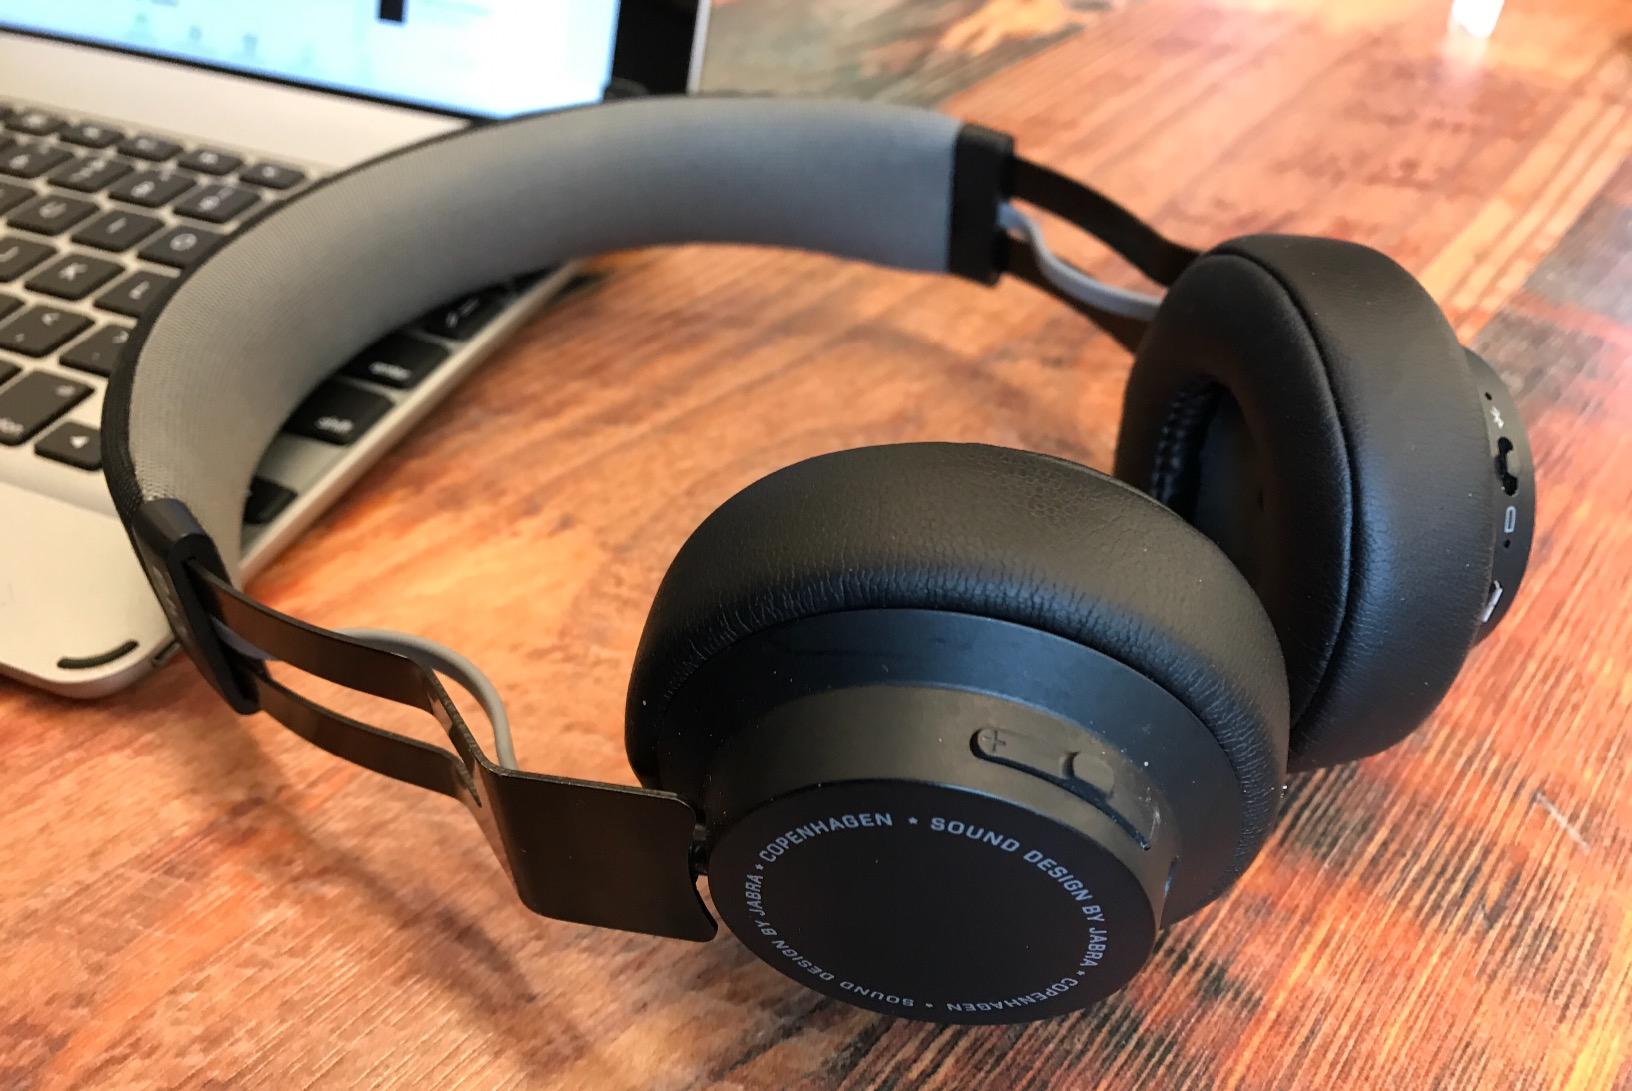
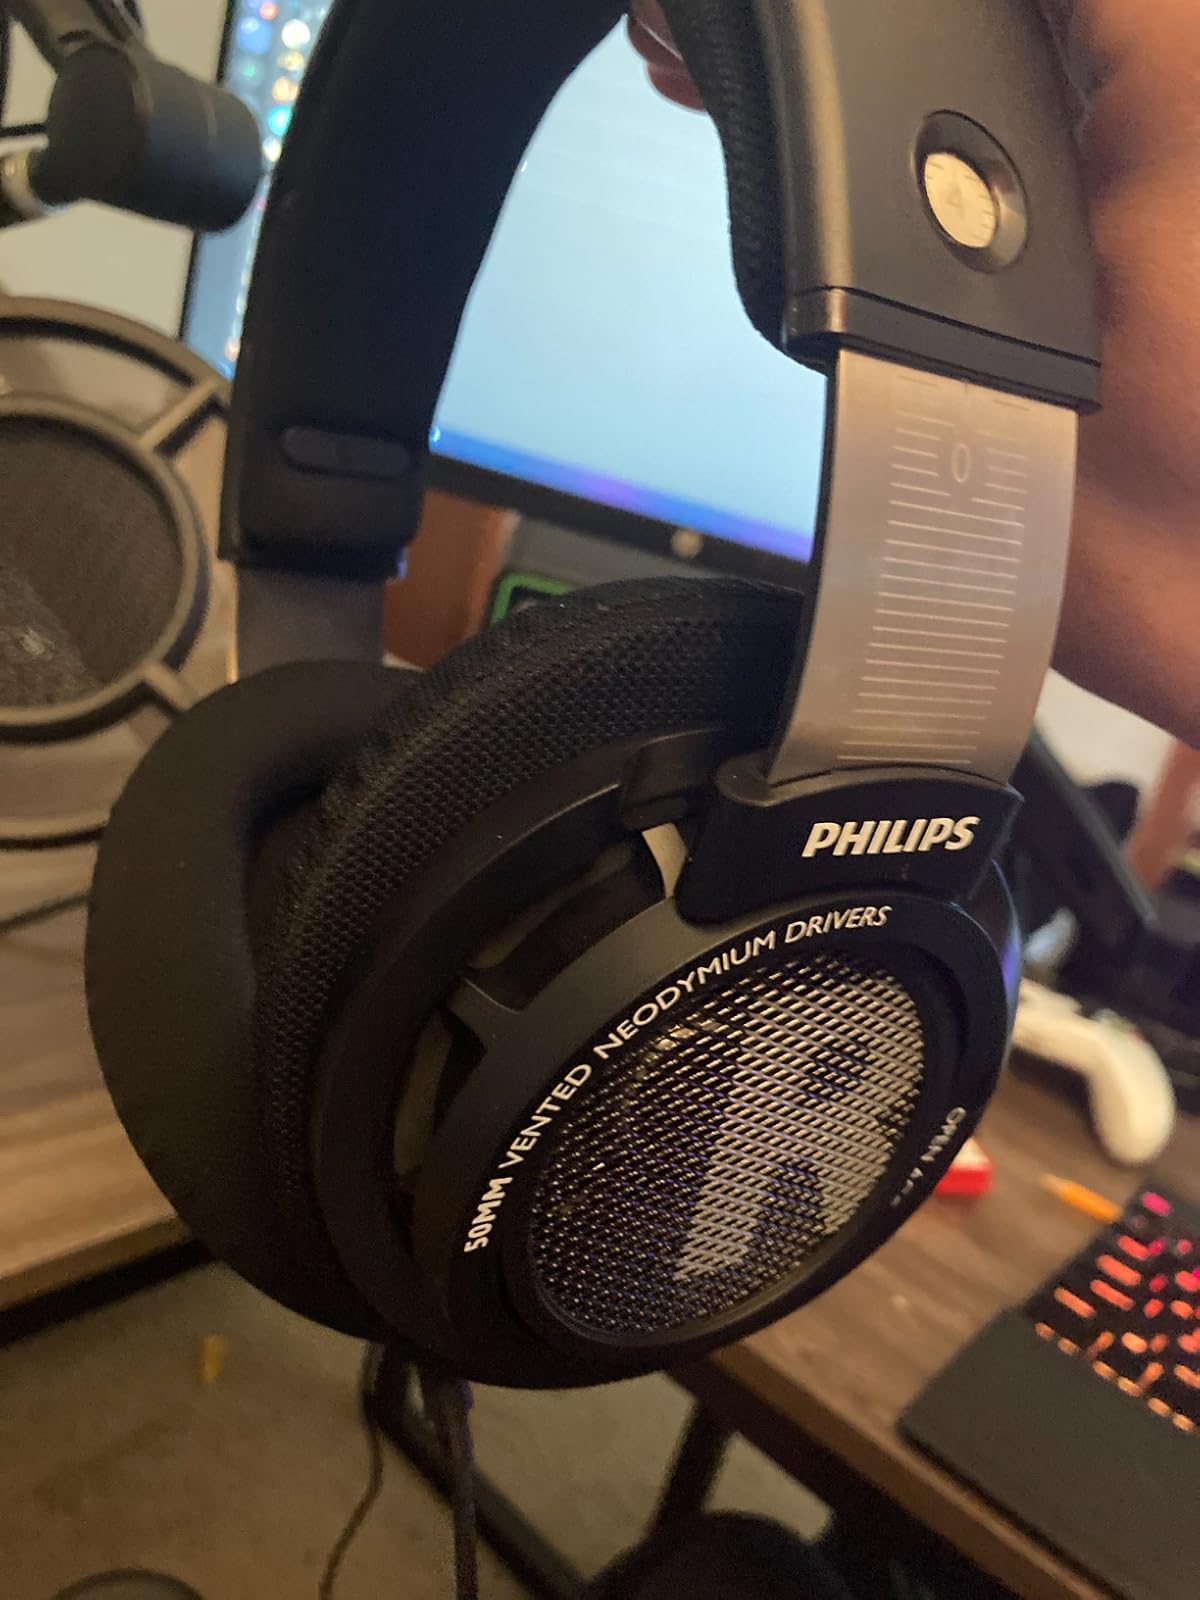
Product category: headphones
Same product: no